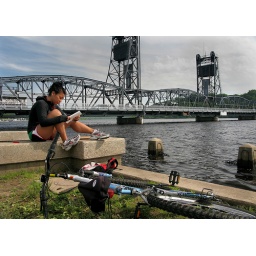
Jessica Rios reads a book near a lift bridge not far from downtown Stillwater, Minnesosta.